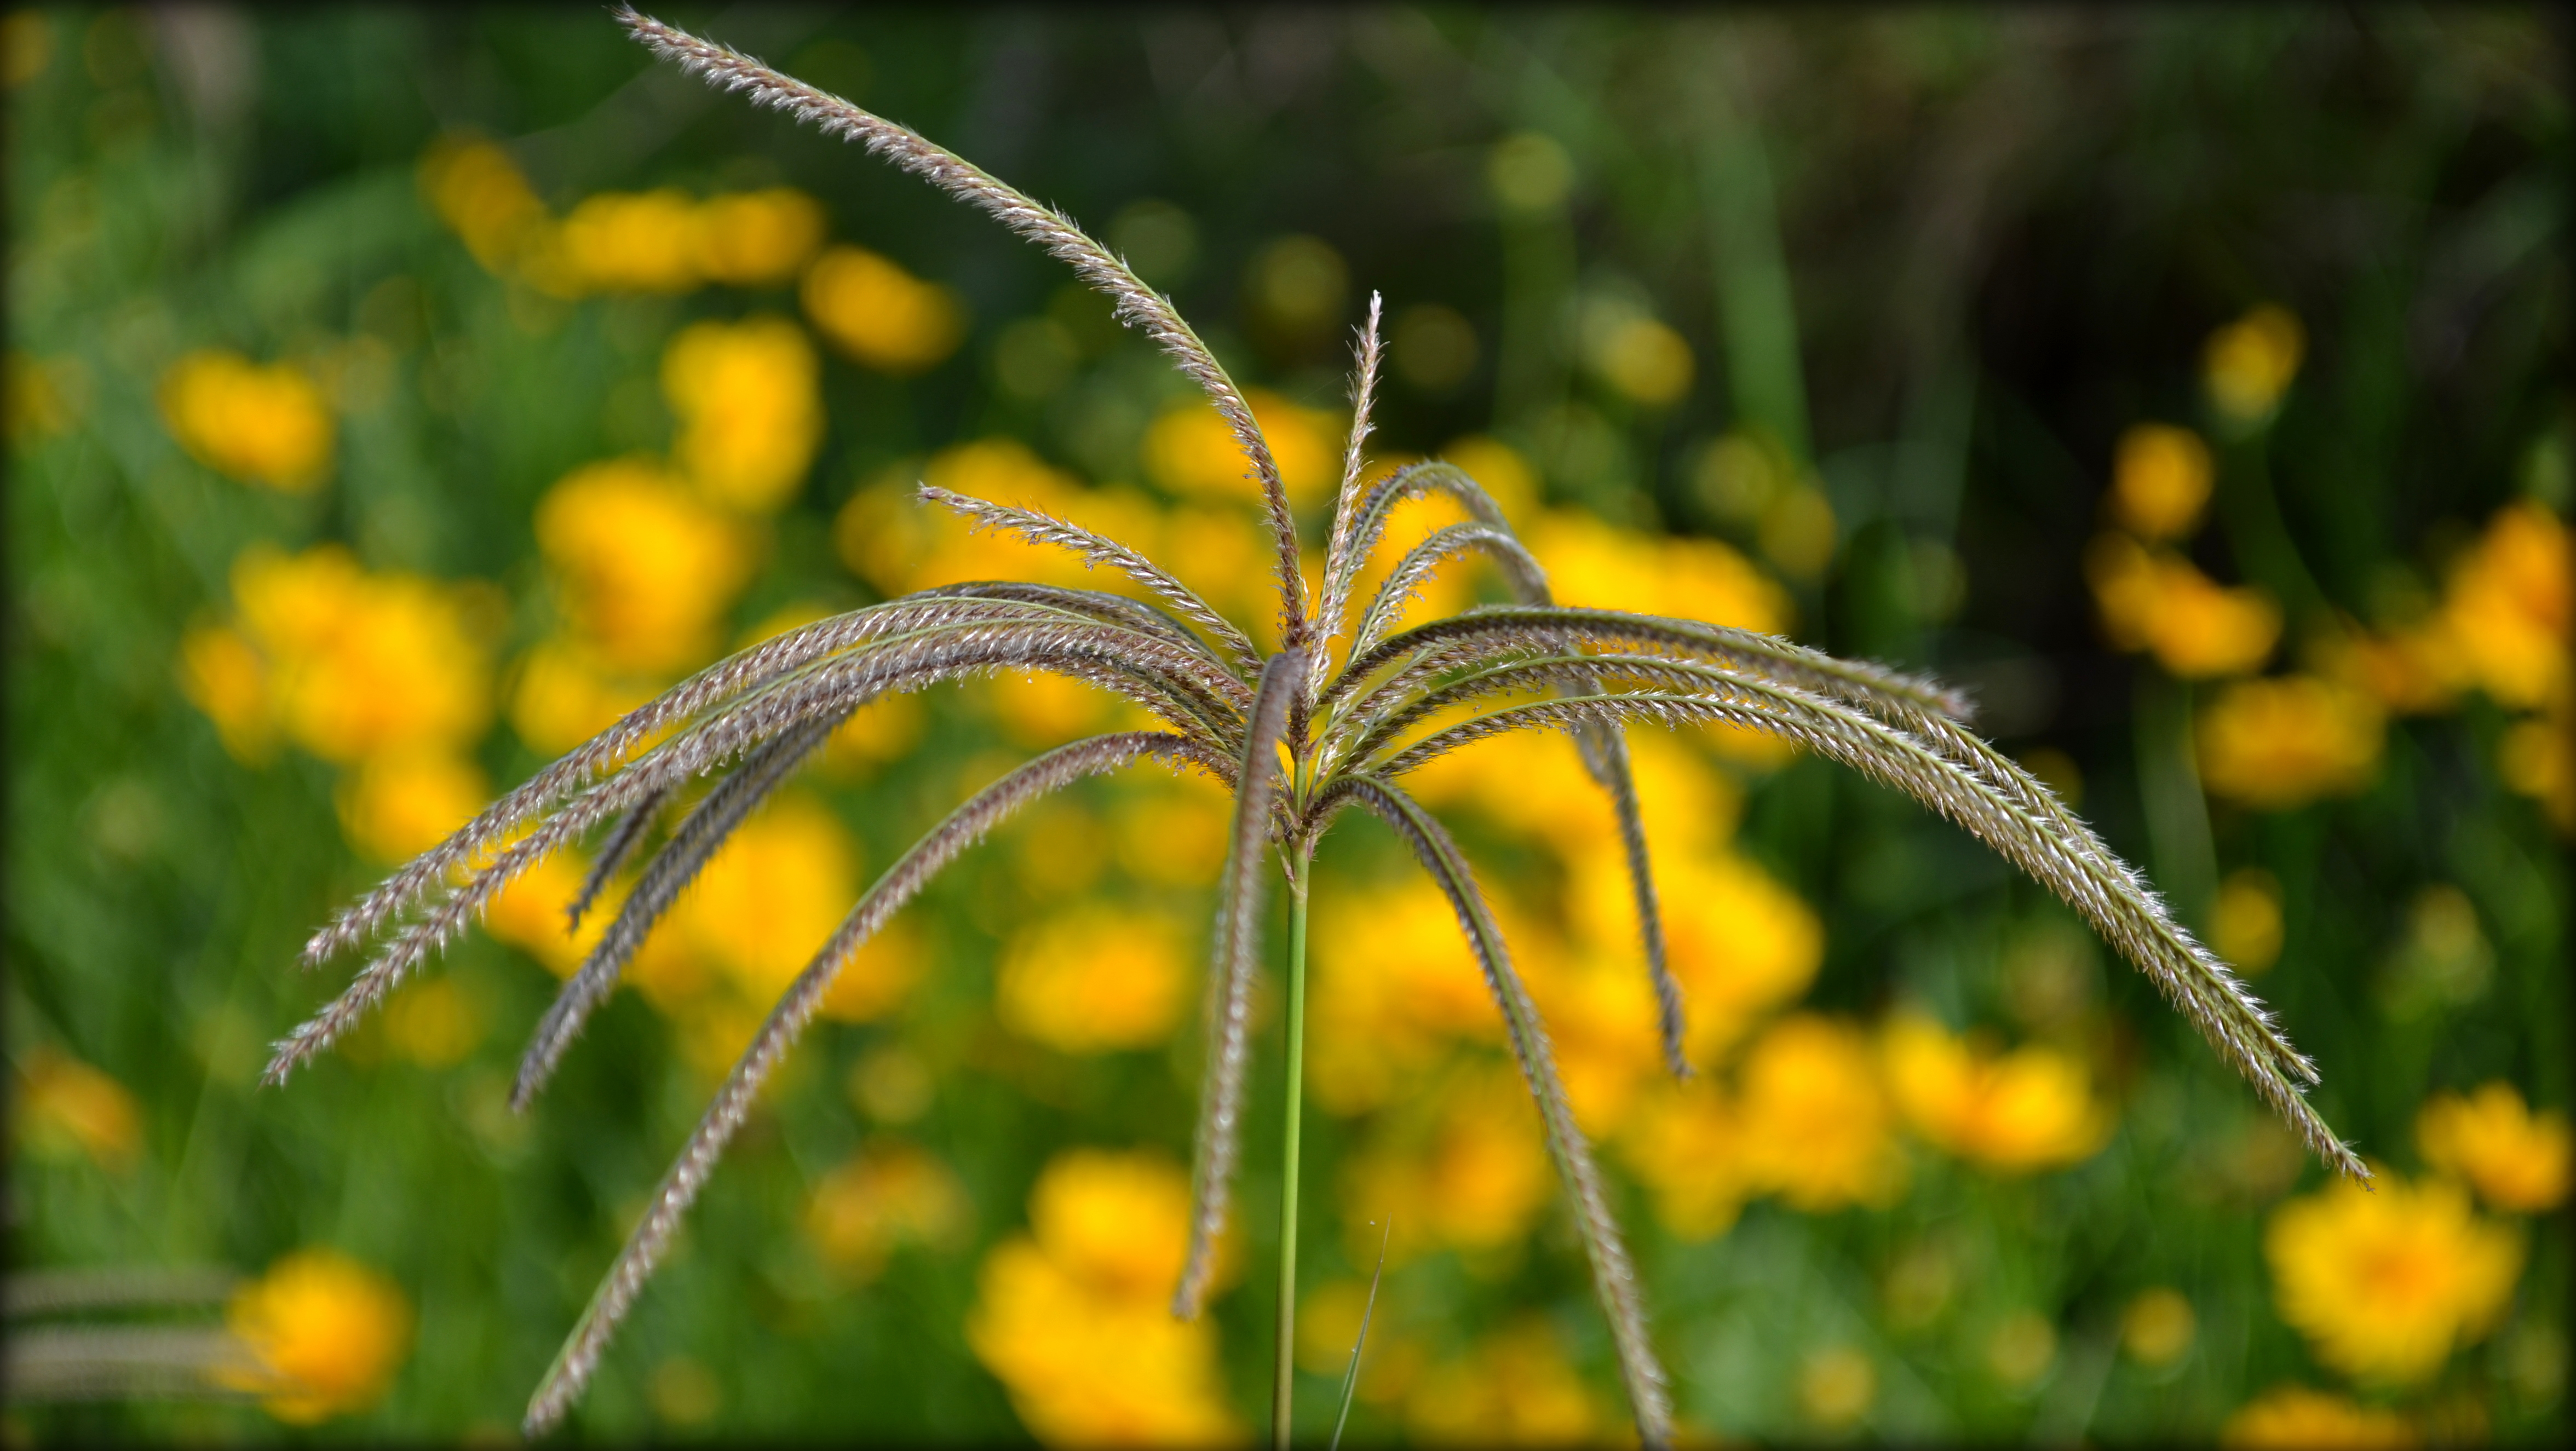
nature, grass, plant, field, meadow, prairie, sunlight, leaf, flower, green, yellow, flora, wildflower, close up, grassland, habitat, macro photography, flowering plant, daisy family, grass family, plant stem, land plant